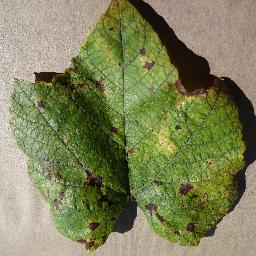
Label: Grape___Leaf_blight_(Isariopsis_Leaf_Spot)